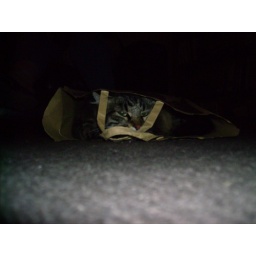
My cat sleeping in a bag.... :S lol